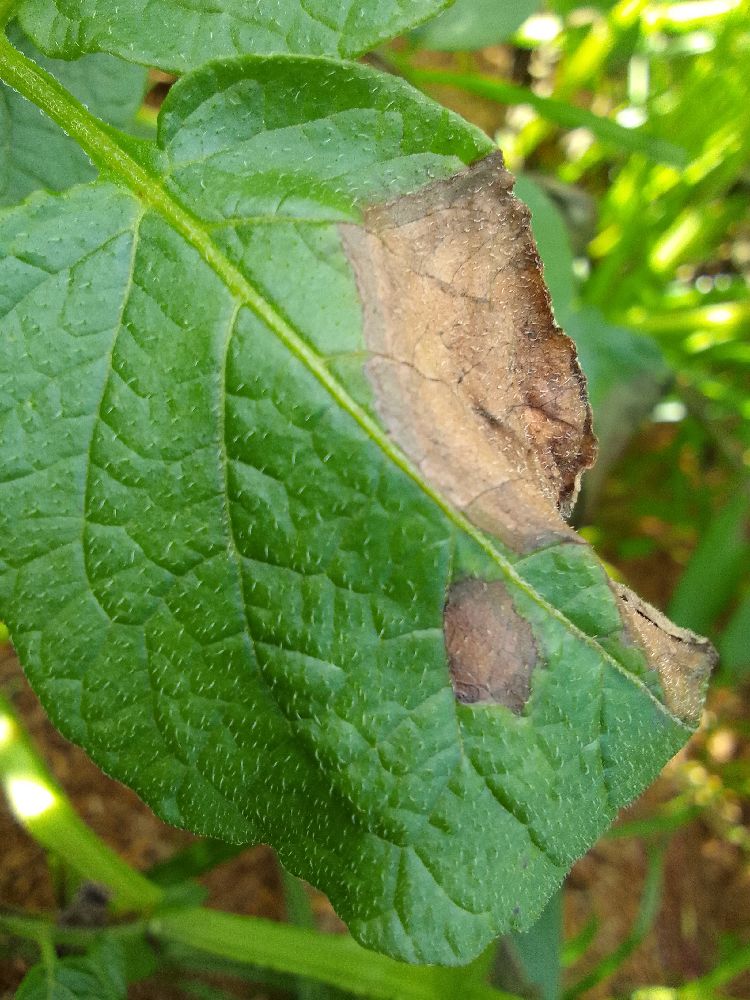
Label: Late blight